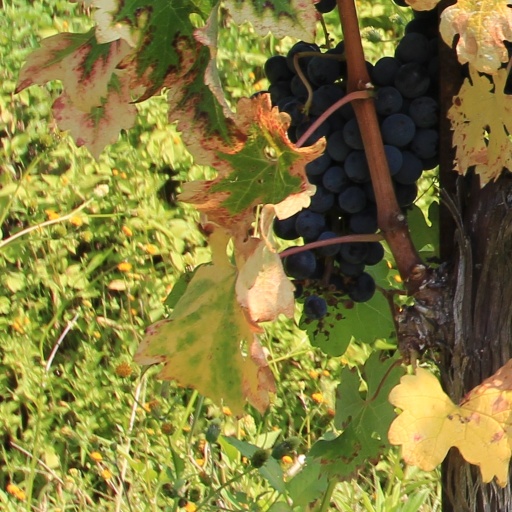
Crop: grape